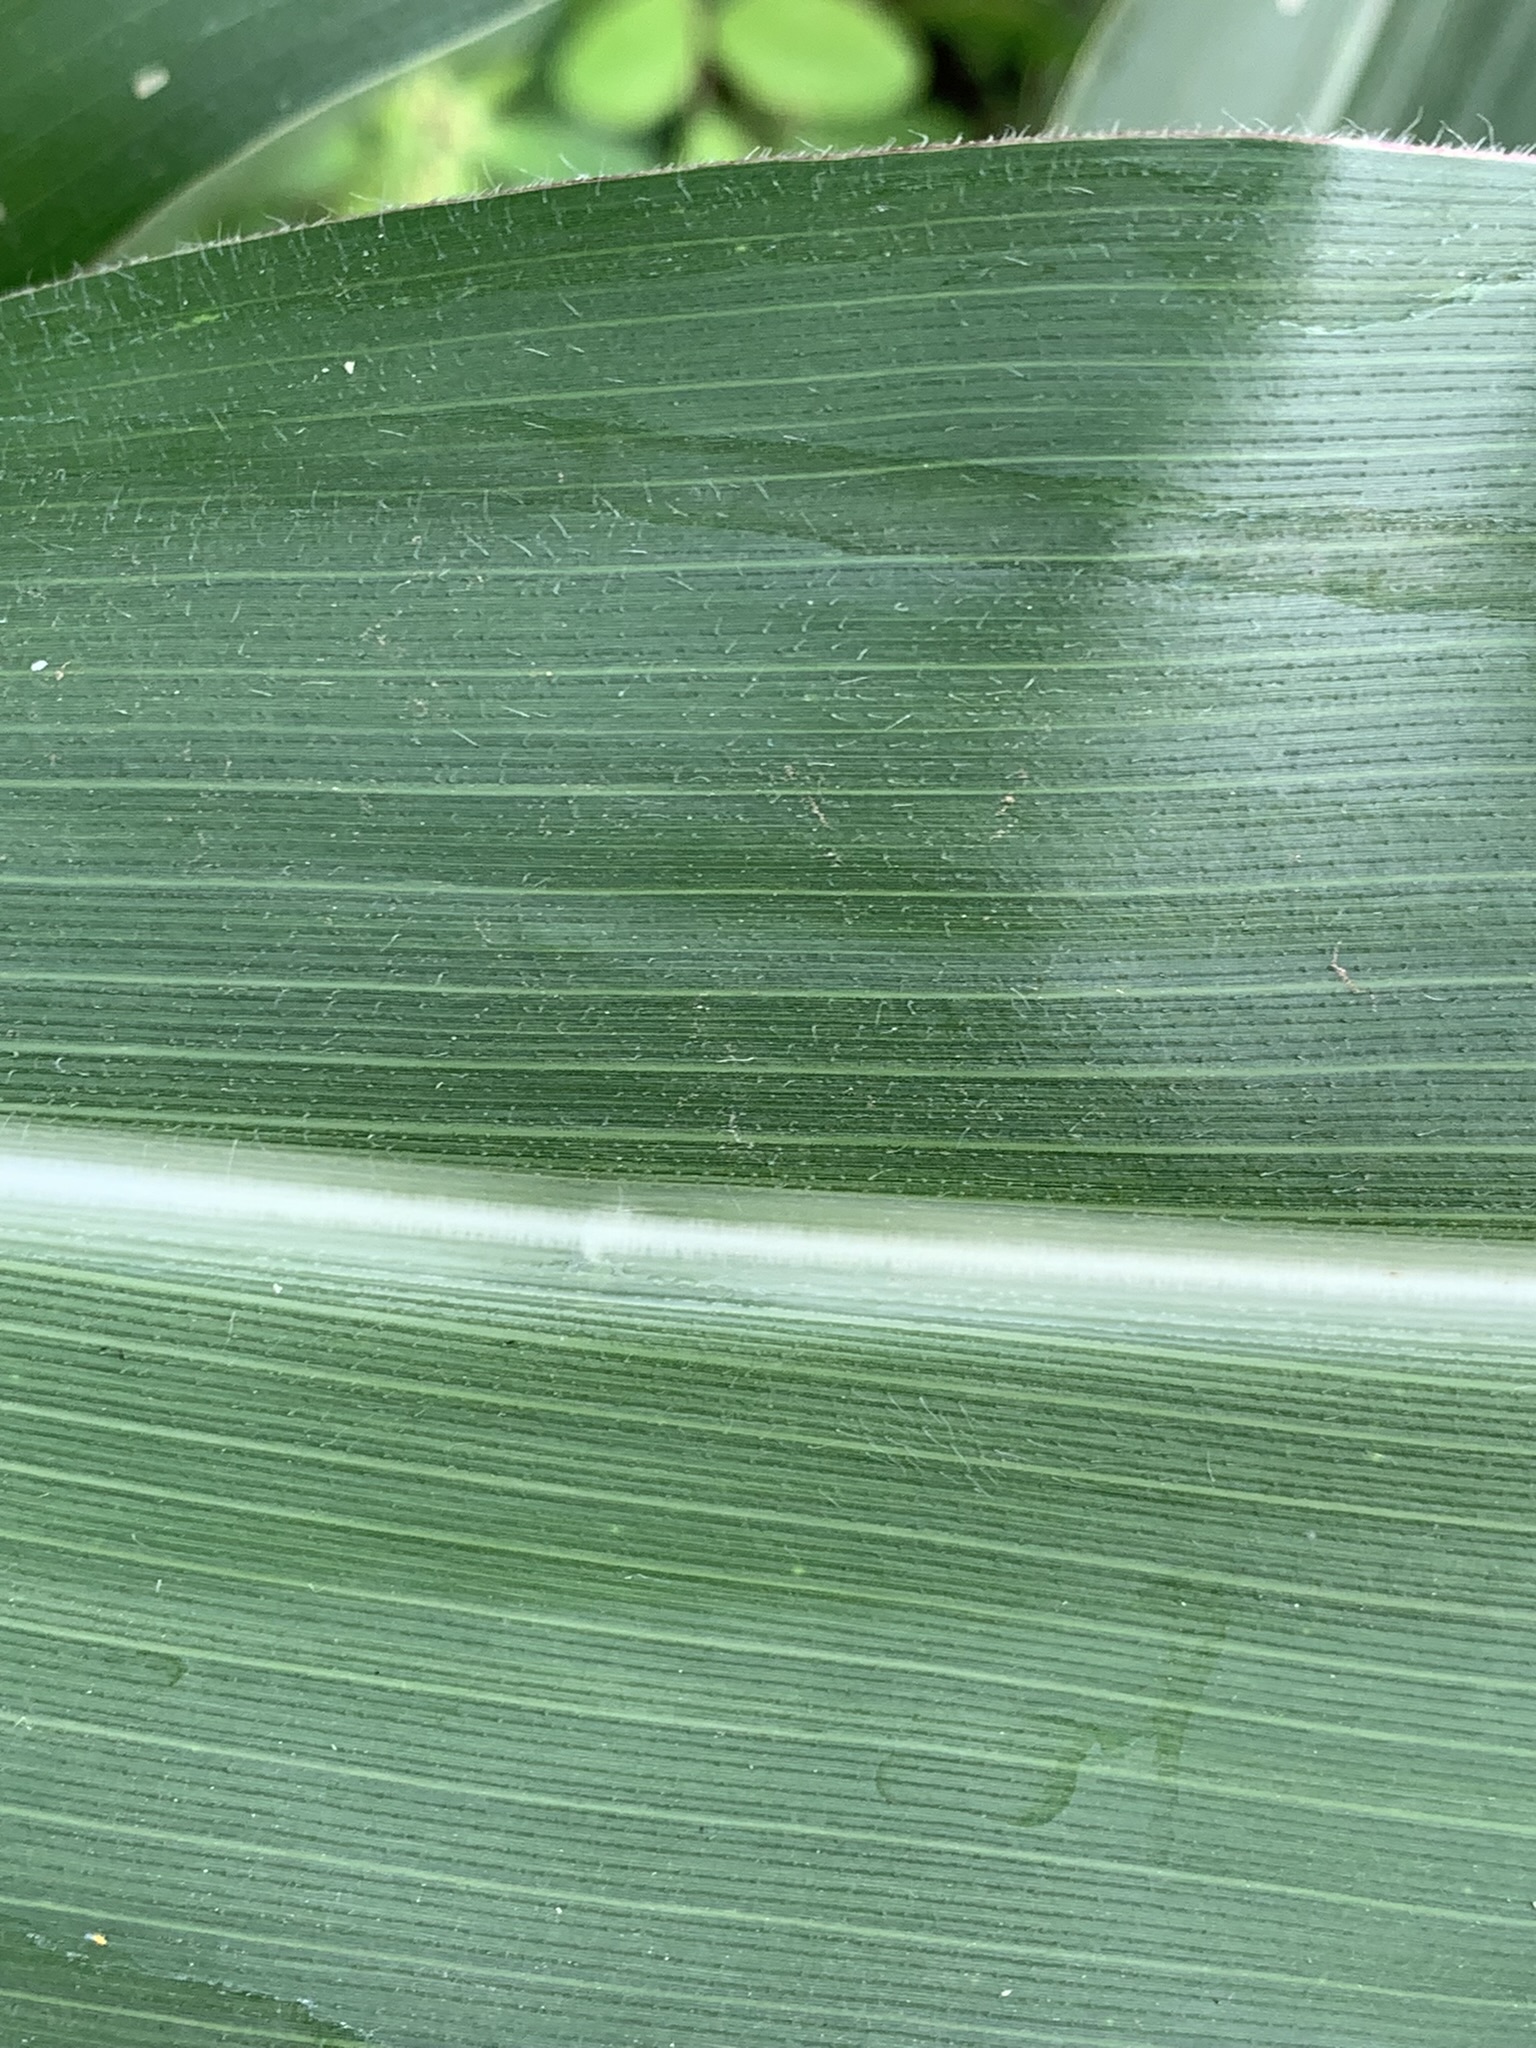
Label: Healthy